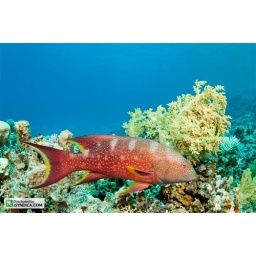
rock cod swims in red sea